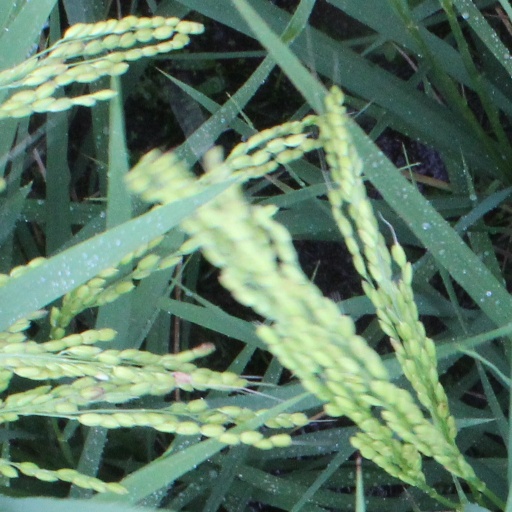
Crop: rice